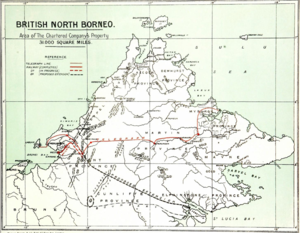
La North Borneo Chartered Company ou NBCC ou British North Borneo Company ou BNBC était une compagnie à charte chargée administrer le Bornéo du Nord dès août 1881.